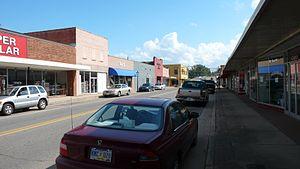
York est une ville du Comté de Sumter, dans l’État de l'Alabama aux États-Unis.